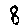
Label: 8